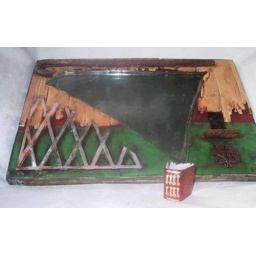
The little handmade book fits in the opening to the right of the mirror, and sits on a rusted shelf